Nesdon Booth

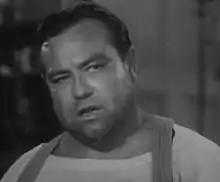
Booth in "Medic", 1955

Nesdon Foye Booth (September 1, 1918 – March 25, 1964) was an American film and television actor. He appeared in over 100 films and television programs, and was known for his recurring role as Frank the bartender in the American western television series "Cimarron City".